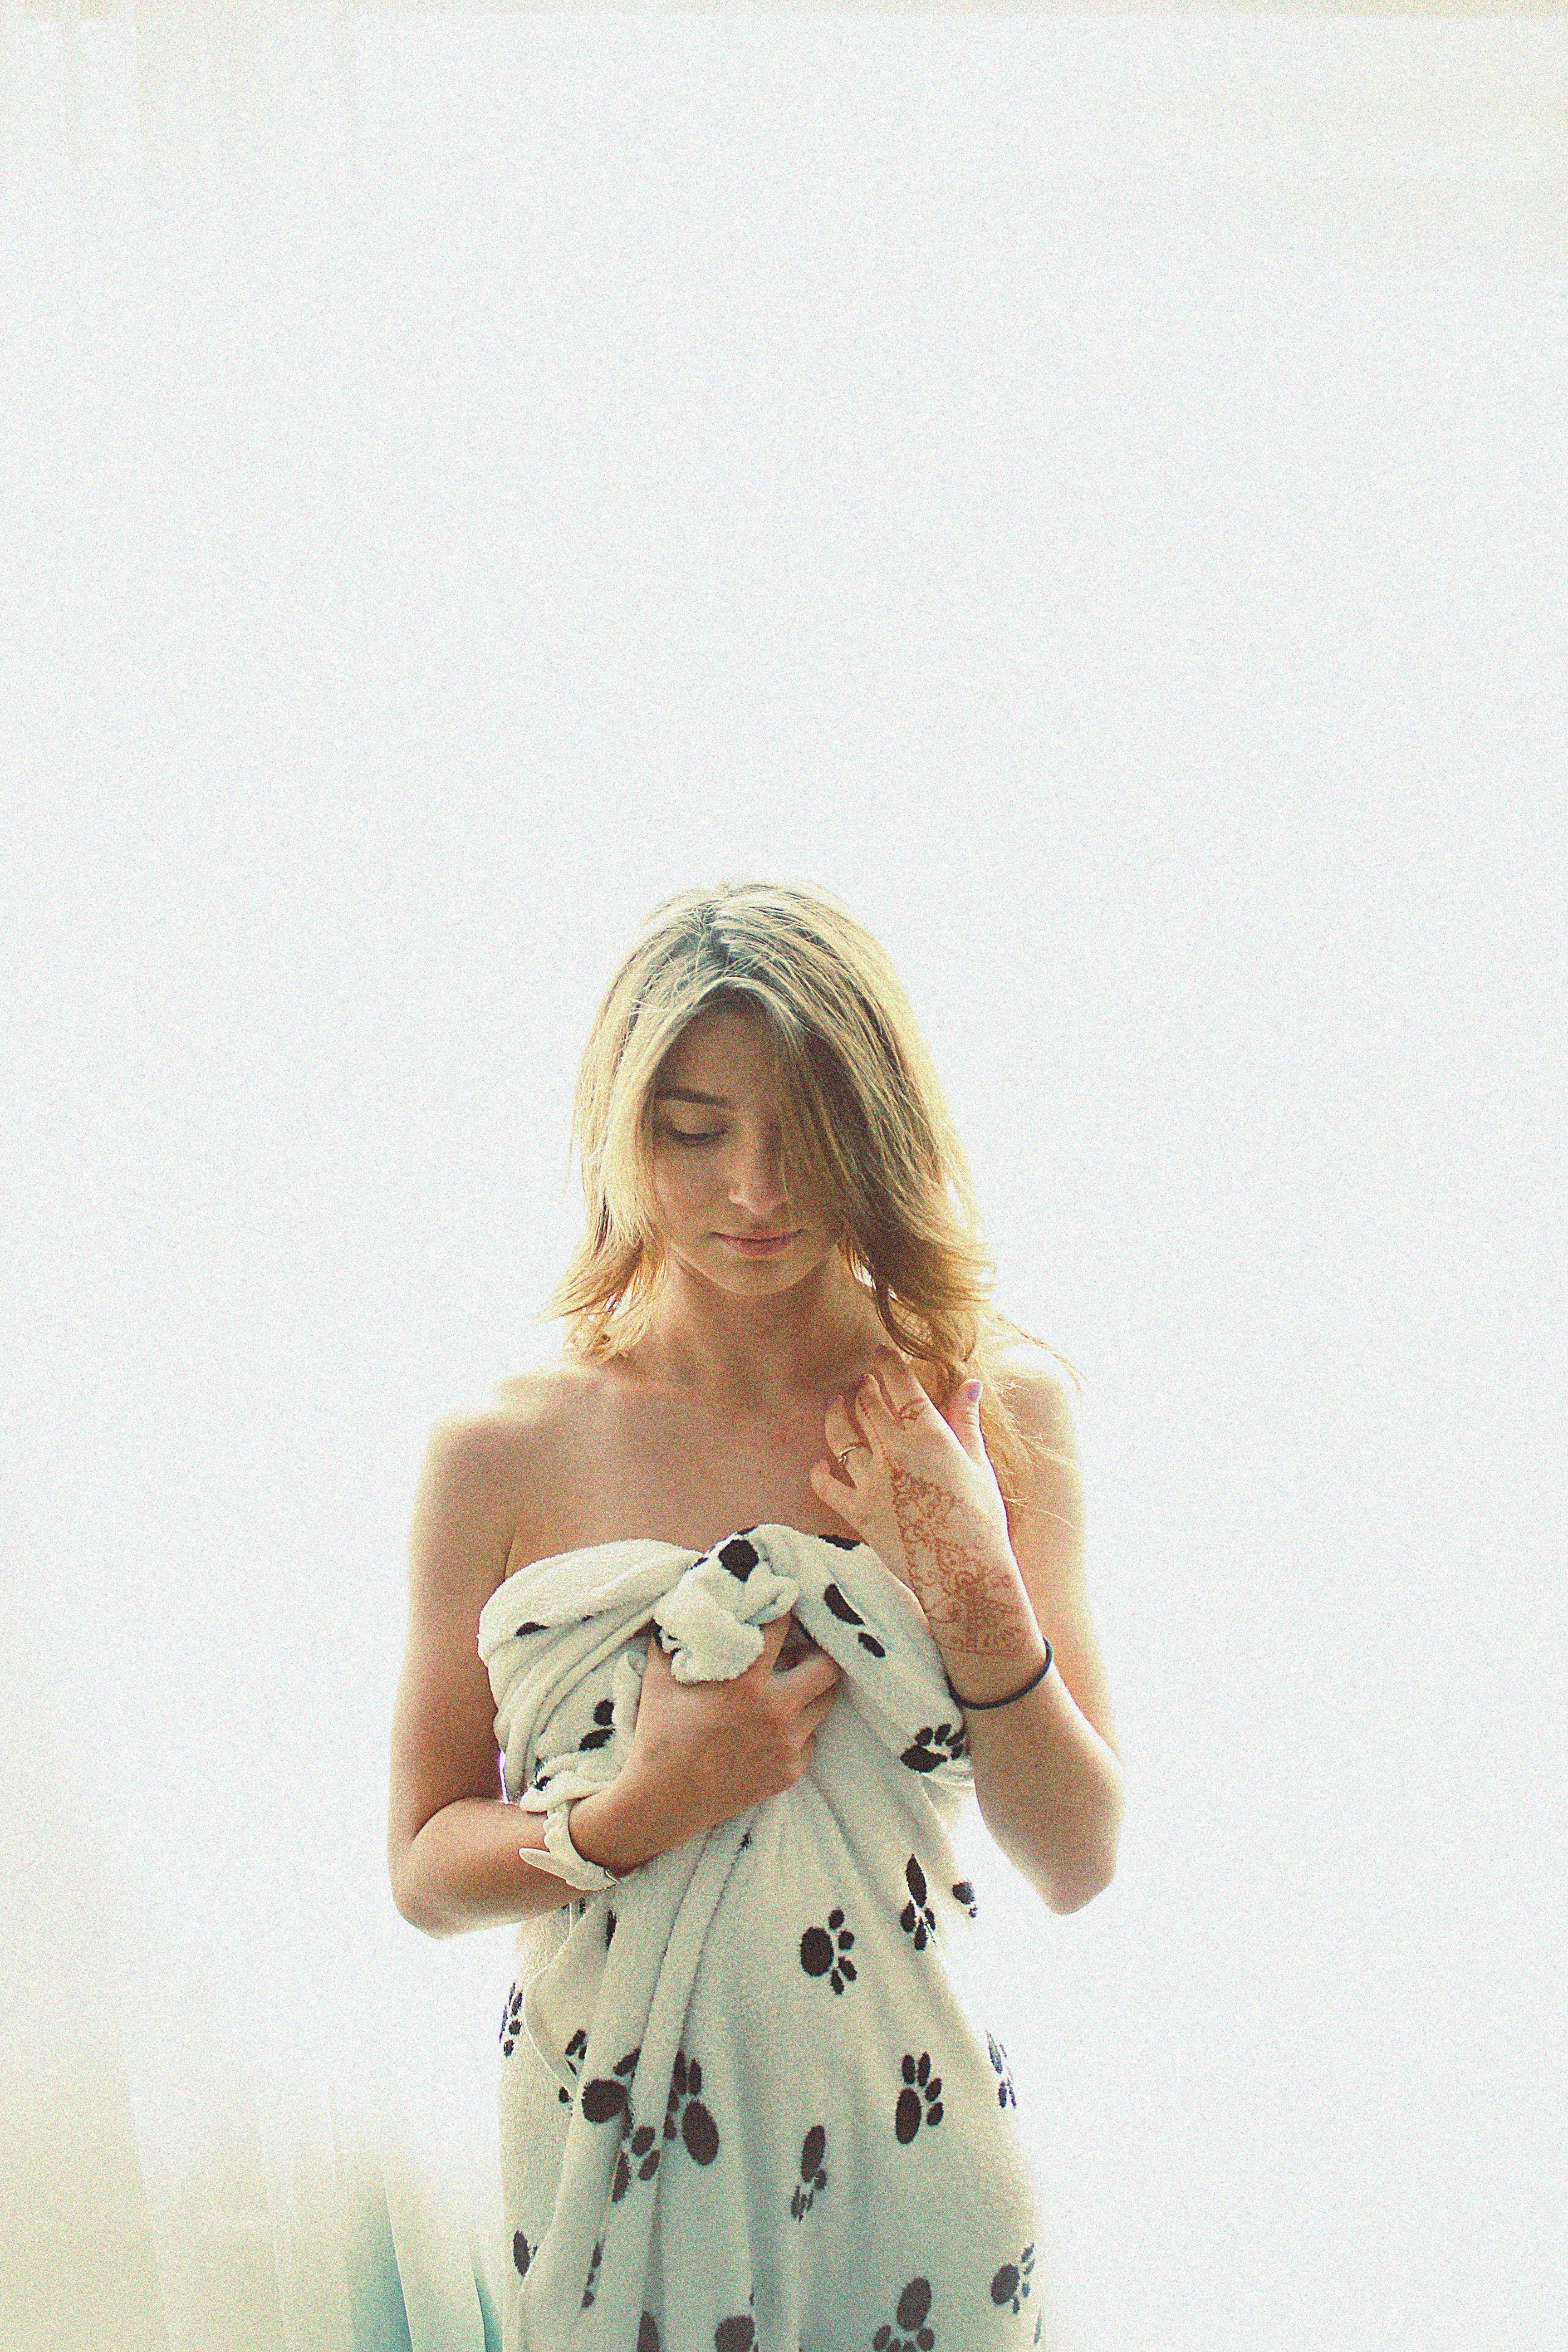
people, girl, woman, pattern, brunette, model, clothing, hairstyle, towel, dress, design, beautiful, blond, gown, photo shoot, hannah tattoo